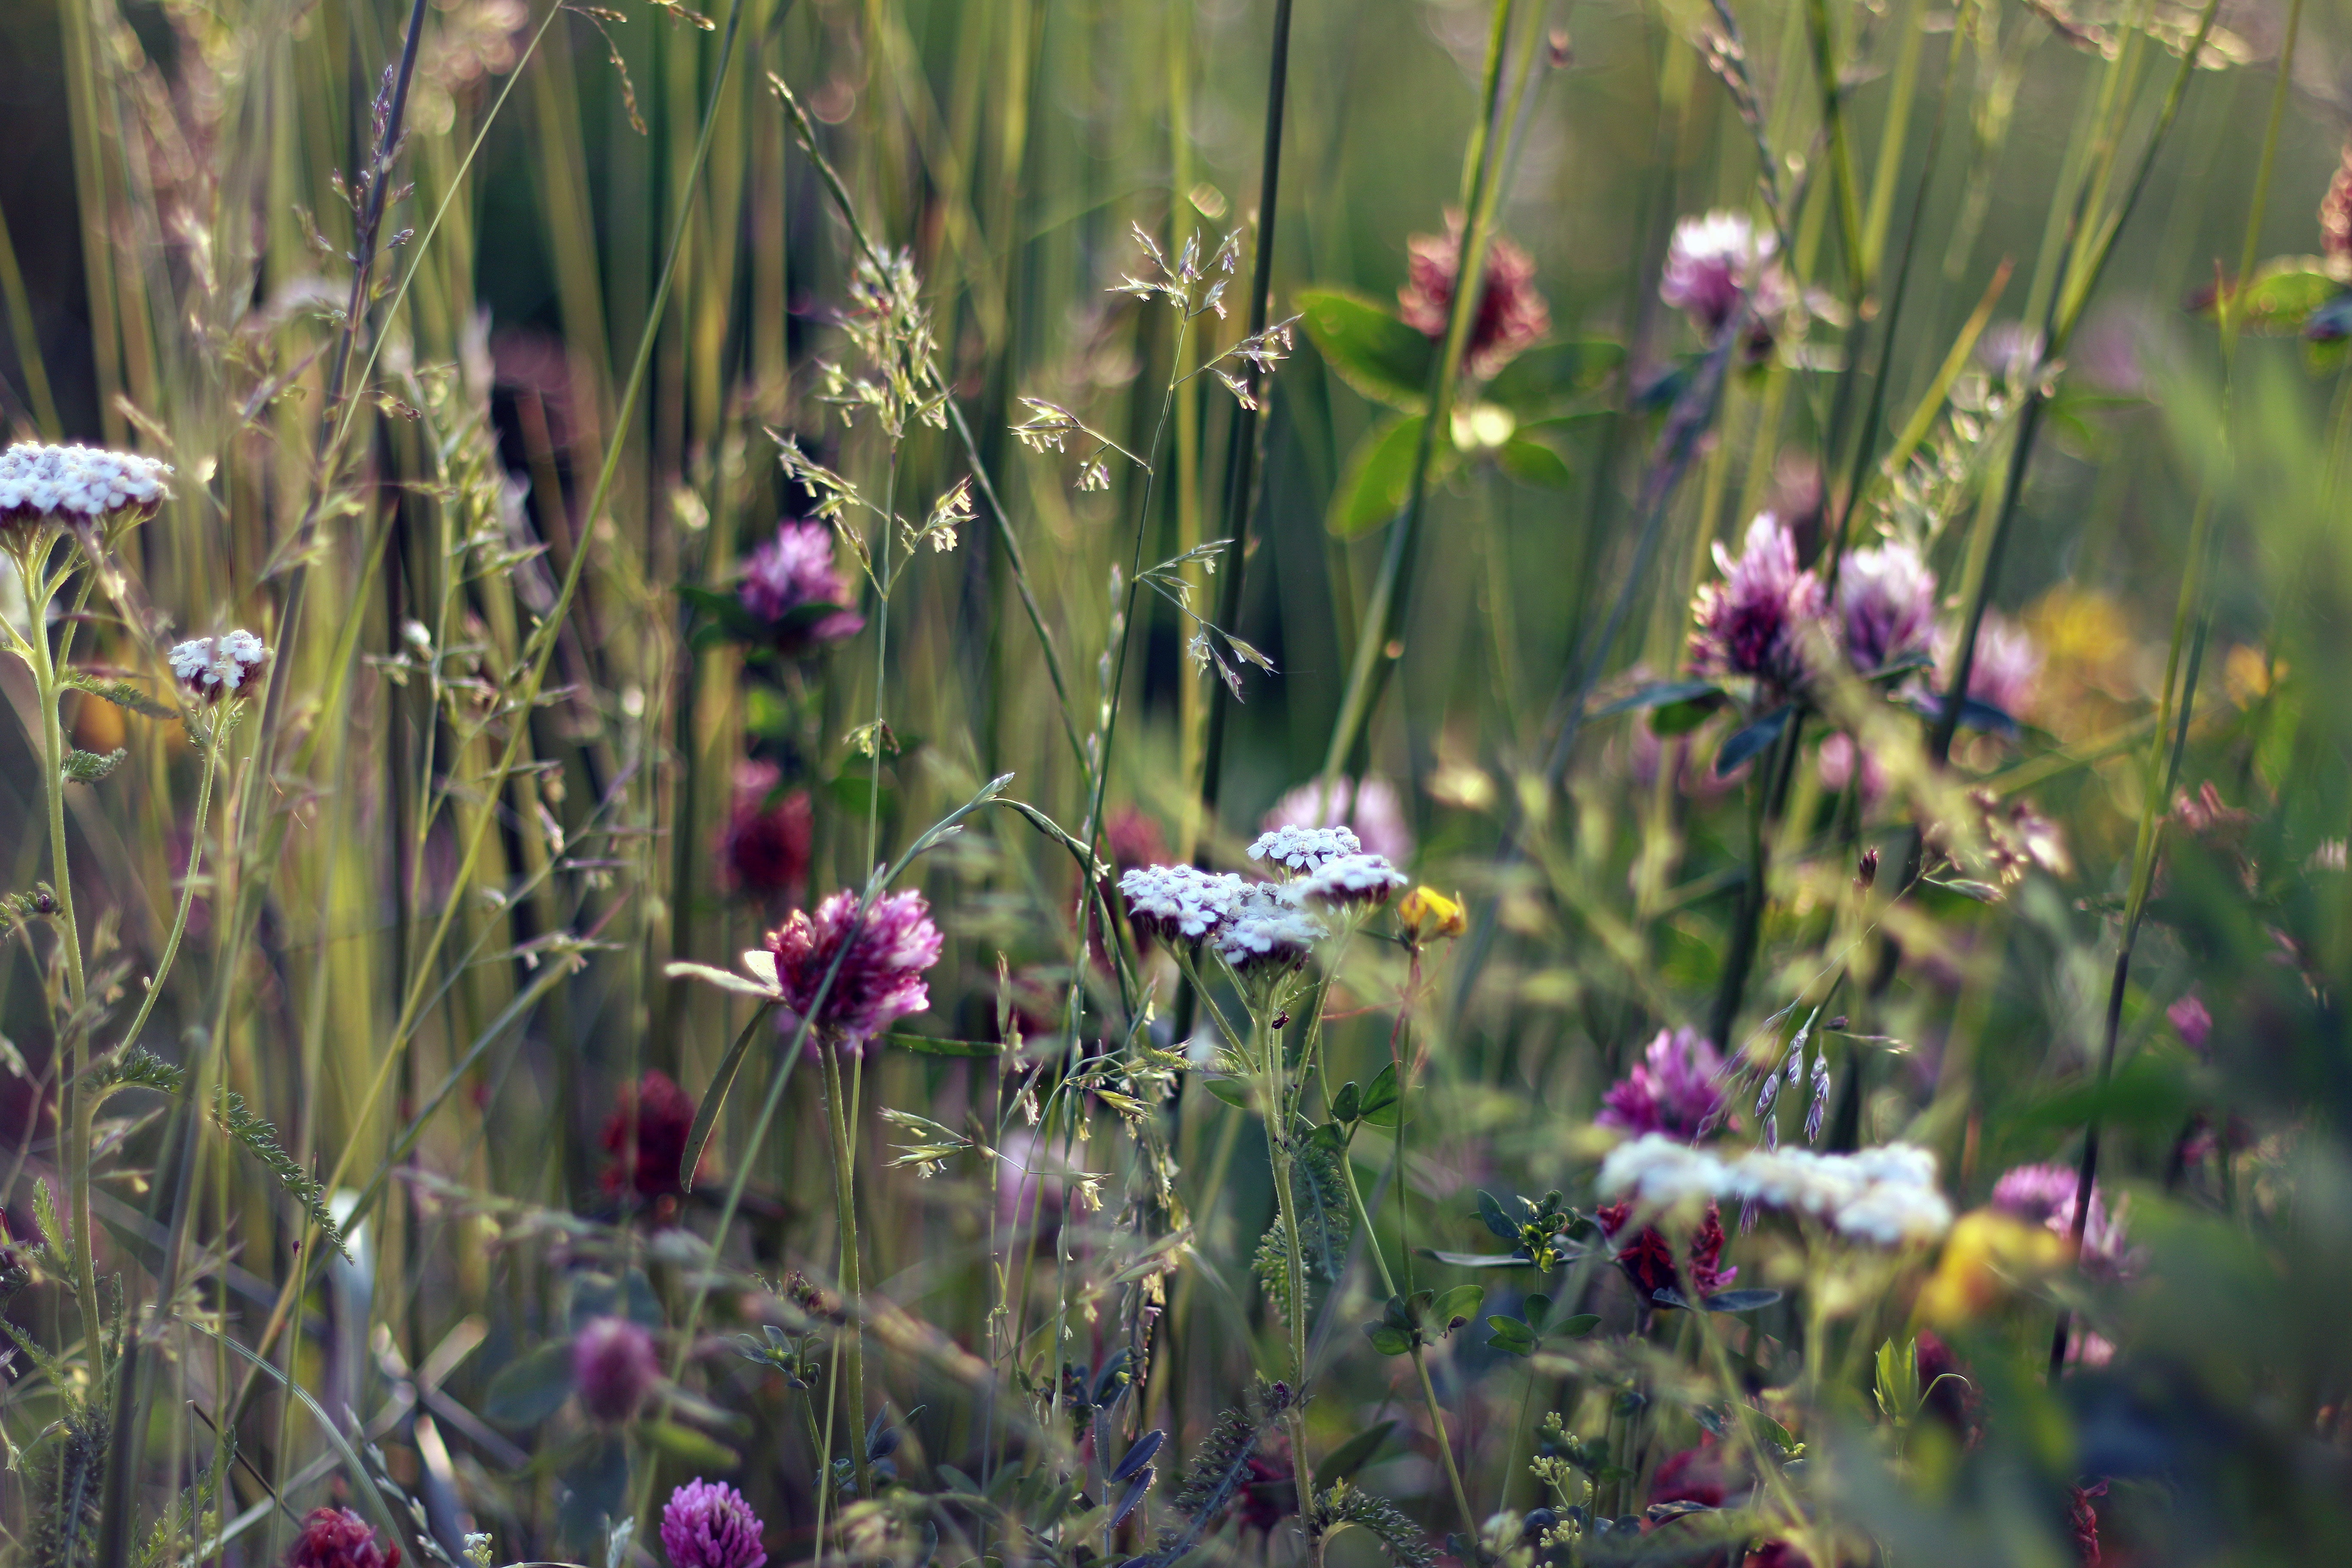
flower, plant, grass, natural environment, meadow, wildflower, flowering plant, prairie, grass family, spring, Forb, herbaceous plant, grassland, verbena, shrub, perennial plant